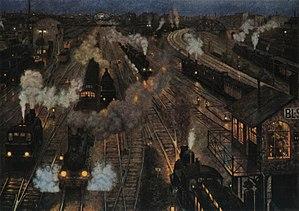
La révolution industrielle est le processus historique du XIXᵉ siècle qui fait basculer, une société à dominante agraire et artisanale vers une société commerciale et industrielle. Cette transformation, tirée par le boom ferroviaire des années 1840, affecte profondément l'agriculture, l'économie, le droit, la politique, la société et l'environnement.
La Maison d'Âpre-Vent, Bleak House en anglais, neuvième roman publié par Charles Dickens – d'abord en vingt feuilletons entre mars 1852 et septembre 1853, puis en un unique volume la même année –, est l'une de ses premières grandes œuvres panoramiques. Il y décrit l'Angleterre comme une bleak house, c'est-à-dire une « demeure de désolation », que ravage un système judiciaire irresponsable et vénal incarné par le chancelier, engoncé dans la gloire embrumée de la Chancellerie. L'histoire s'enracine en effet dans une succession contestée devant le tribunal, l'affaire « Jarndyce contre Jarndyce », qui affecte de près ou de loin tous les personnages et concerne un testament obscur ainsi que de grosses sommes d'argent.